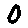
Label: 0